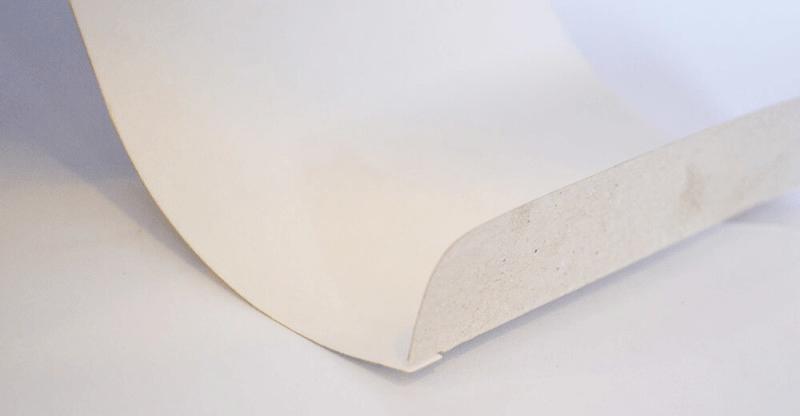
Waste category: paper